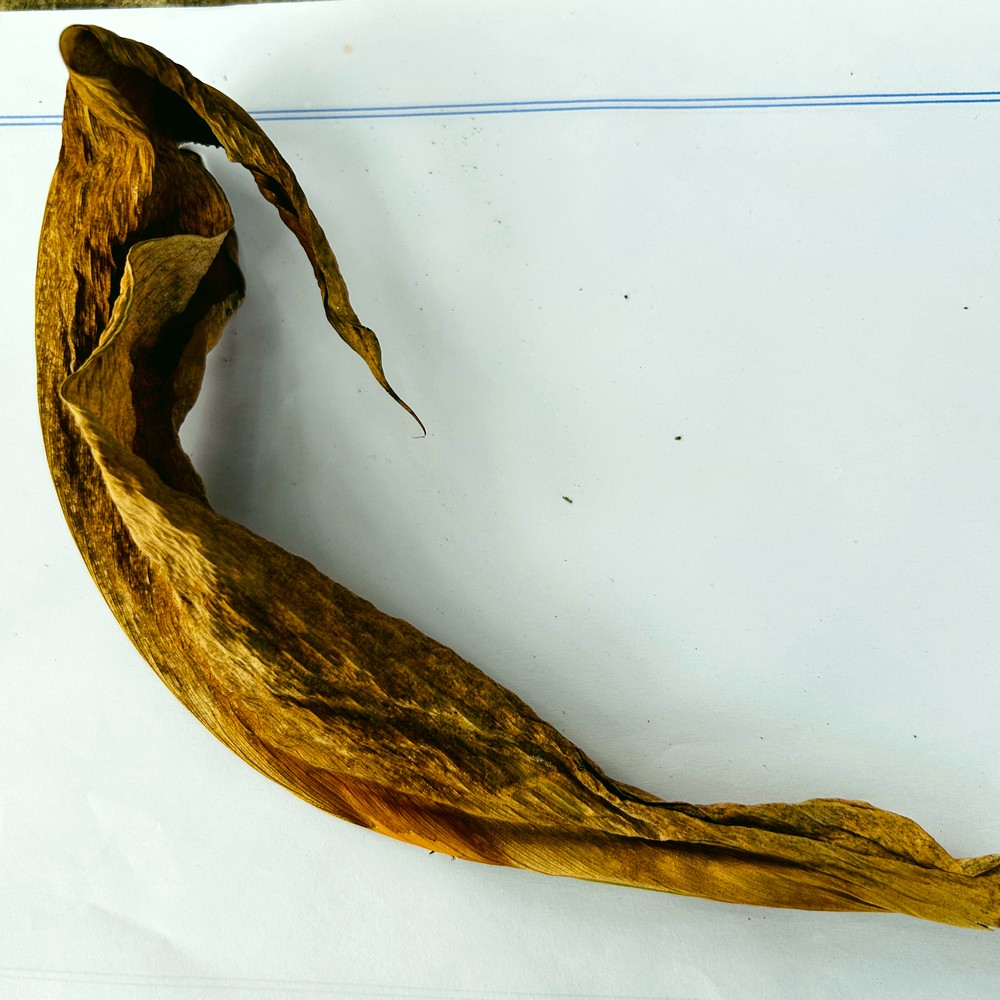
Label: Dry Leaf